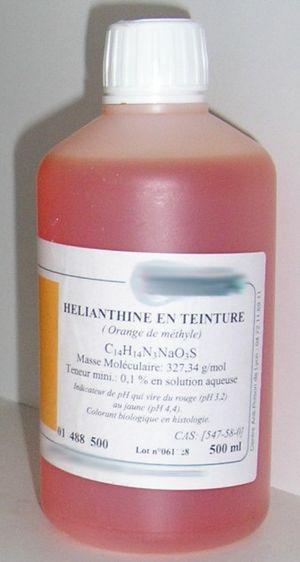
Les indicateurs colorés de pH sont des molécules qui ont la capacité de changer de couleur en fonction de l’acidité de leur milieu environnant. La propriété qui lie couleur apparente et pH est appelée halochromisme. Par extension, l'indicateur de pH est un détecteur chimique de l'ion hydronium H₃O⁺.